Siemens Modular Metro (Kaohsiung)

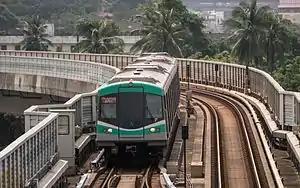
A Kaohsiung Metro train outside , 2014

The Kaohsiung Metro Siemens Modular Metro (Mo.Mo) electric multiple unit (EMU) trains has operated on the heavy-rail Red and Orange Lines since its opening in 2008.